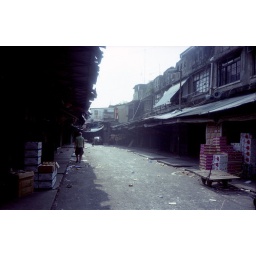
Walking in fruit market